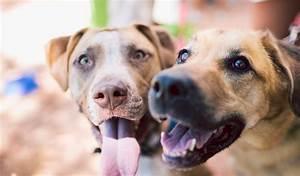
dog